Perry Joseph Green

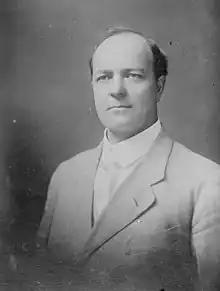
Green circa 1913

Perry Joseph Green of Portland, Oregon was a philosopher and preacher of the New Thought Movement in the early 1900s. He worked with other New Thought individuals such as Annie Rix Militz and Harriet Hale Rix.